John O'Shea

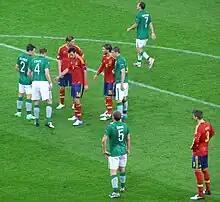
O'Shea "(wearing No.4)" playing for Ireland at UEFA Euro 2012 against Spain

O'Shea earned his first senior cap for the Republic of Ireland on 15 August 2001, when manager Mick McCarthy sent him on as an 84th-minute substitute for Gary Kelly in a friendly against Croatia at Lansdowne Road. He gave away a penalty for handball in injury time, which was scored by Davor Šuker for a 2–2 draw. He was not included in the Irish squad for the 2002 FIFA World Cup. On 19 August 2003, O'Shea scored his first international goal as he headed in Ireland's first in a 2–1 home friendly victory over Australia.